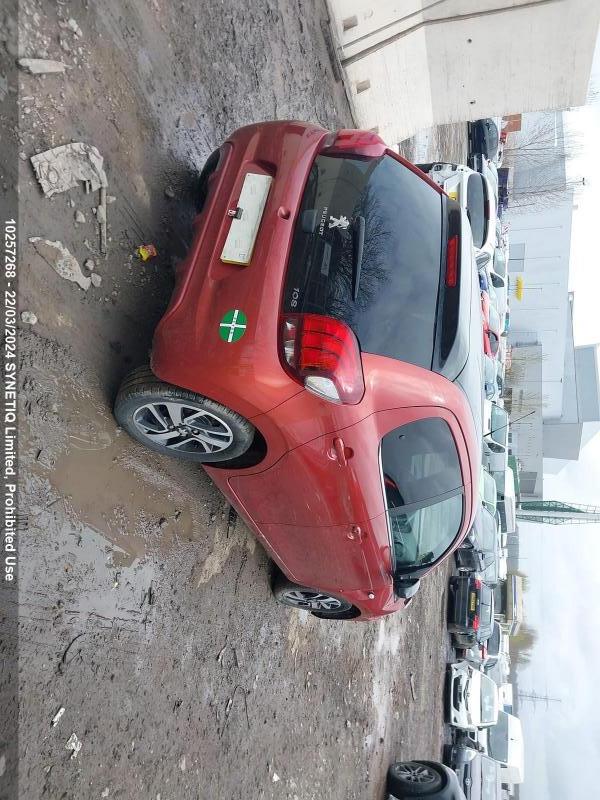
Aucun dommage détecté.
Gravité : aucun